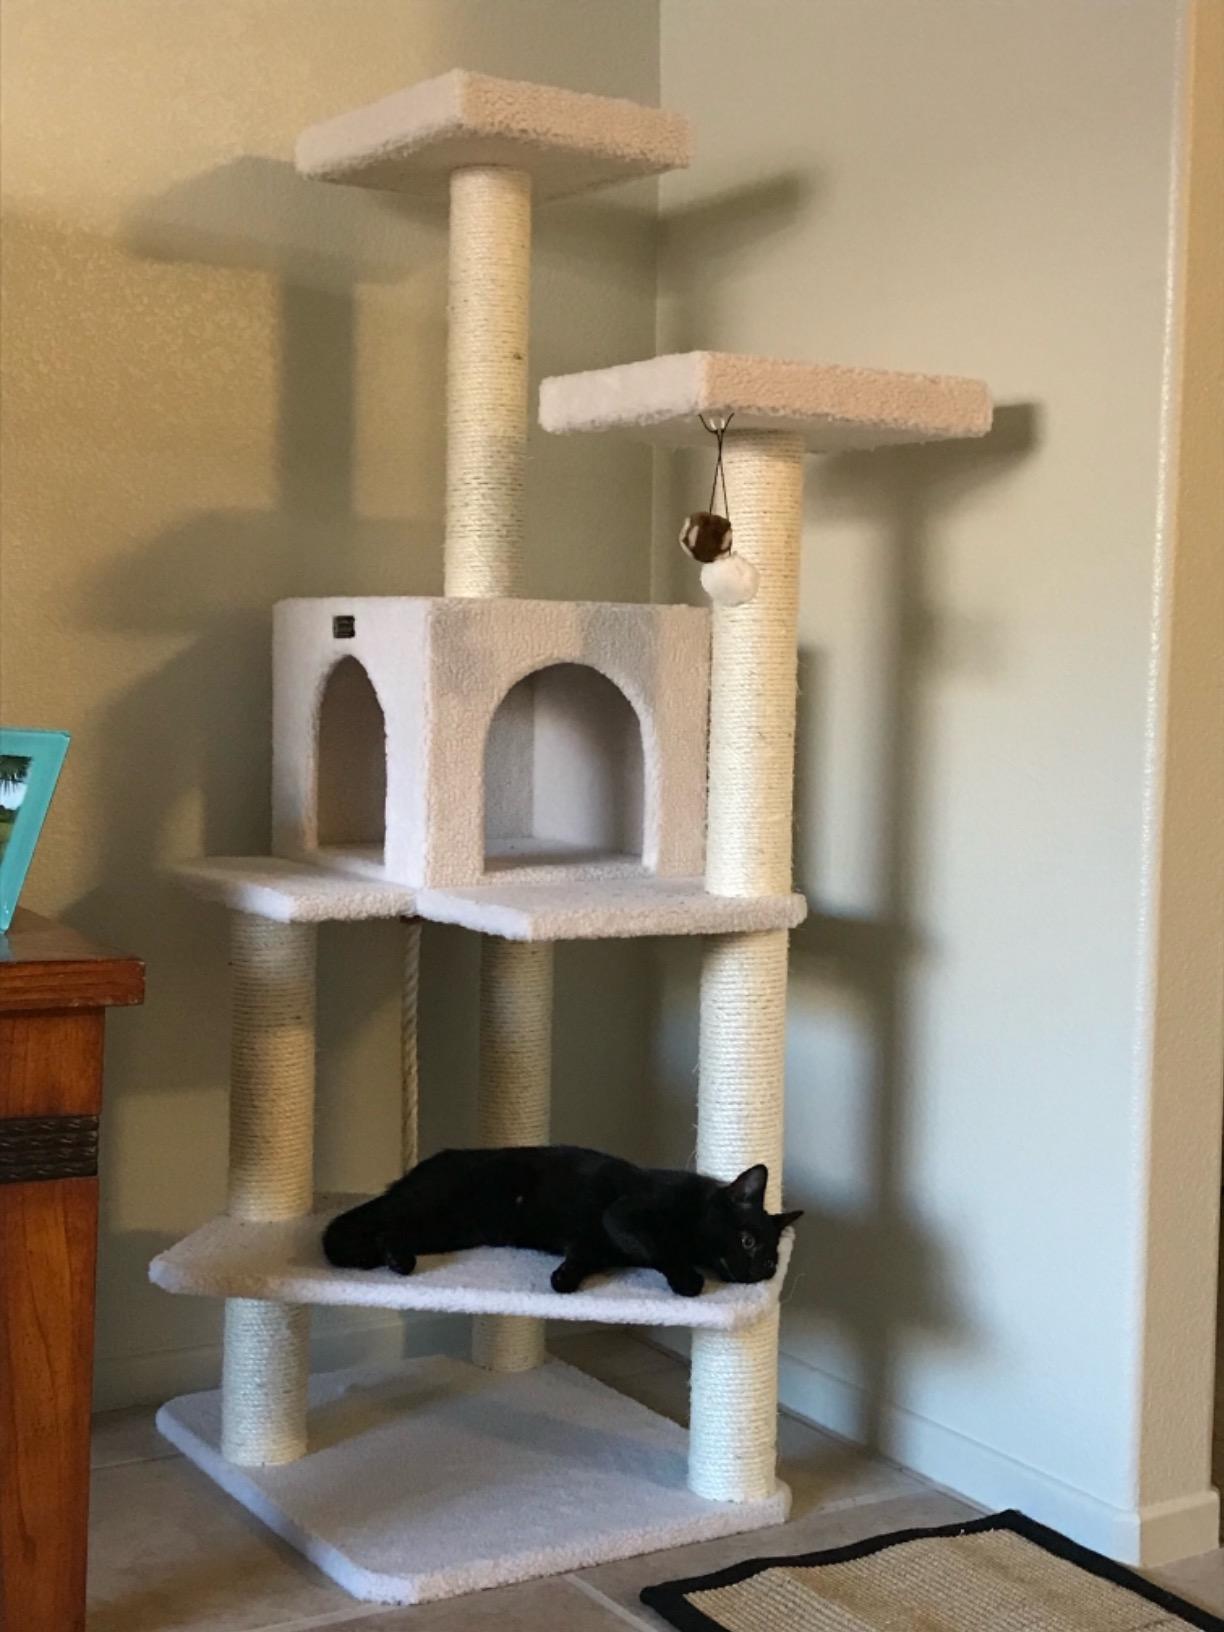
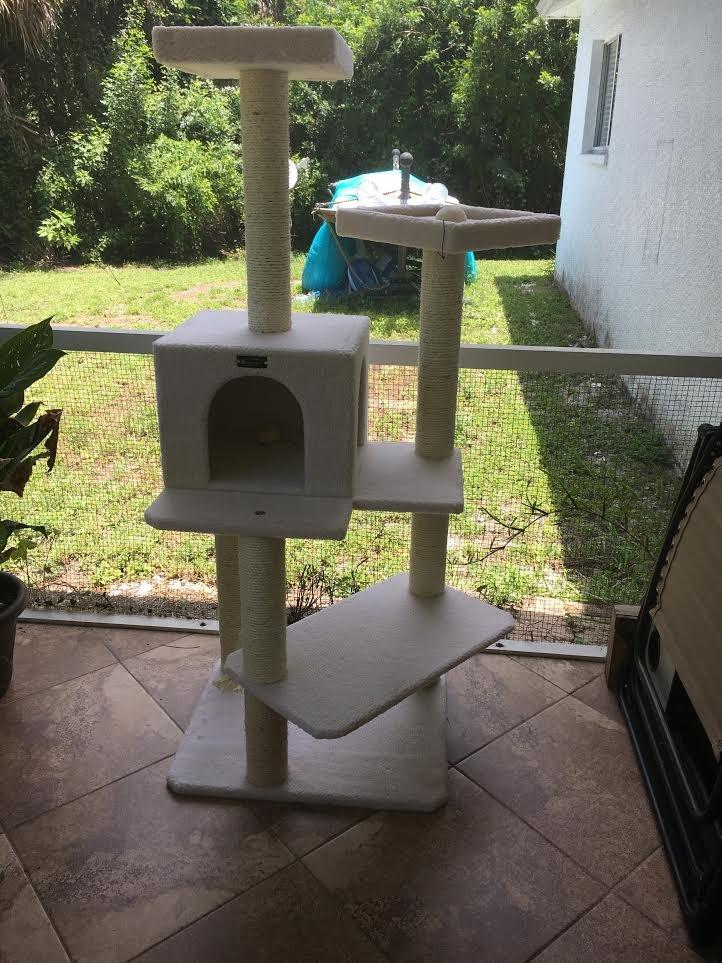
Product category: items_cat tree
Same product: yes